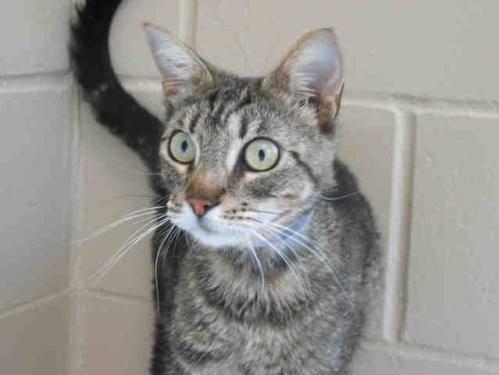
cat